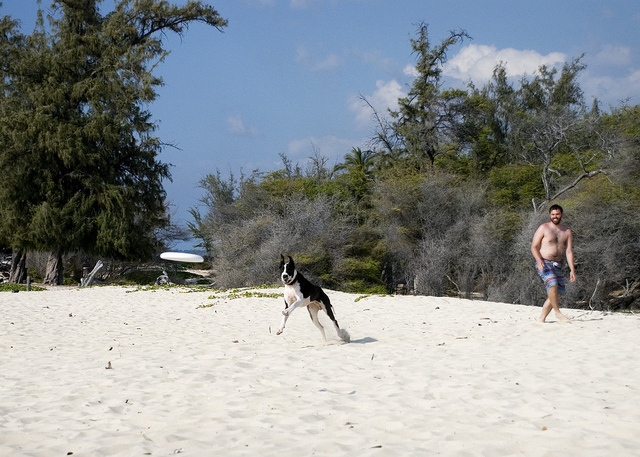
user: Given an image and a question. Answer the question in a short answer. Question: What tooth is named after this type of animal? Short Answer:
assistant: canine